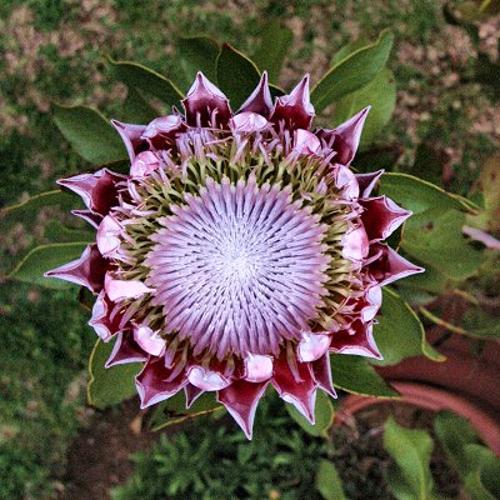
Label: king protea